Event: Nepal Earthquake
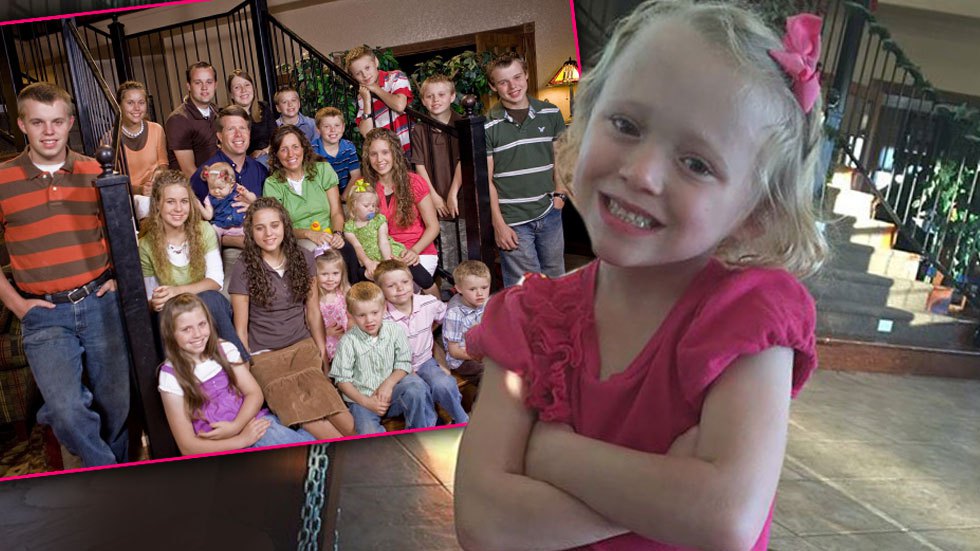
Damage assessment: no_damage